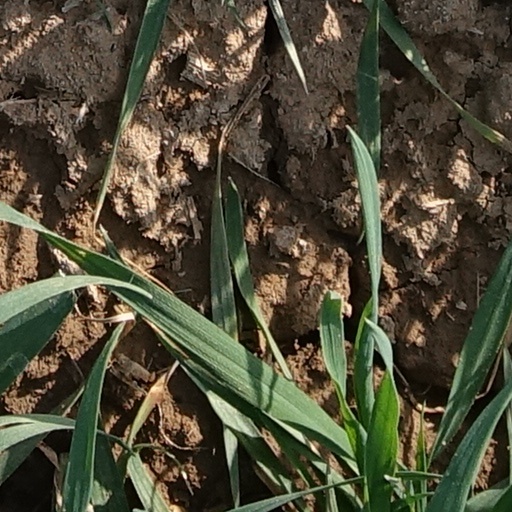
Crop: wheat